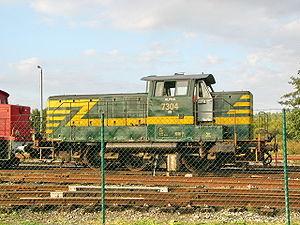
La série 73 est une série de locomotives diesel de manœuvre de la SNCB. Elle est dérivée de la série 82, mais en disposant d'un moteur plus puissant.
Le Chemin de fer à vapeur des Trois Vallées est un chemin de fer touristique belge à voie normale de 14 km de longueur, créé en 1973, et qui exploite en Région wallonne notamment le tronçon Mariembourg - Treignes de la ligne 132.